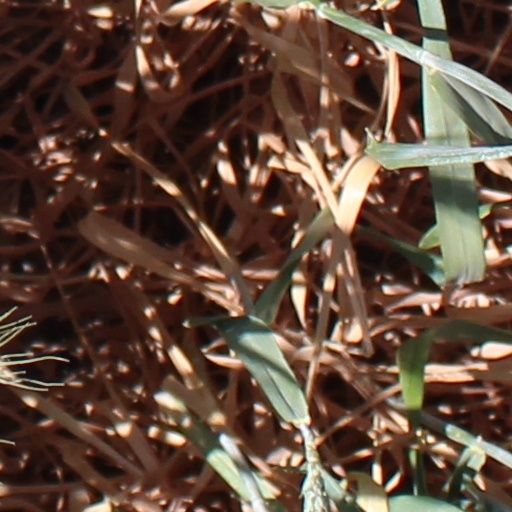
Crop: wheat